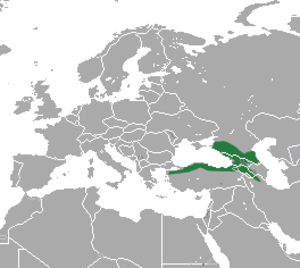
Cette liste commentée recense la mammalofaune en Géorgie. Elle répertorie les espèces de mammifères géorgiens actuels et celles qui ont été récemment classifiées comme éteintes. Cette liste comporte 133 espèces réparties en dix ordres et 31 familles, dont deux sont « en danger critique d'extinction », cinq sont « en danger », huit sont « vulnérables », douze sont « quasi menacées » et trois ont des « données insuffisantes » pour être classées.
Cette liste commentée recense la mammalofaune en Azerbaïdjan. Elle répertorie les espèces de mammifères azerbaïdjanais actuels et celles qui ont été récemment classifiées comme éteintes. Cette liste comporte 127 espèces réparties en neuf ordres et 28 familles, dont quatre sont « en danger », huit sont « vulnérables », douze sont « quasi menacées » et quatre ont des « données insuffisantes » pour être classées.
Cette liste commentée recense la mammalofaune en Europe. Elle répertorie les espèces de mammifères européens actuels et celles qui ont été récemment classifiées comme éteintes. Comme ici n'est référencé que l'Europe dans ses limites géographiques les plus communément admises, cette liste ne comptabilise pas les animaux présents dans les îles Canaries, Madère, le Groenland, la Sibérie, la partie asiatique de la Transcaucasie, l'Anatolie et Chypre.